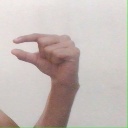
अक्षर: ग